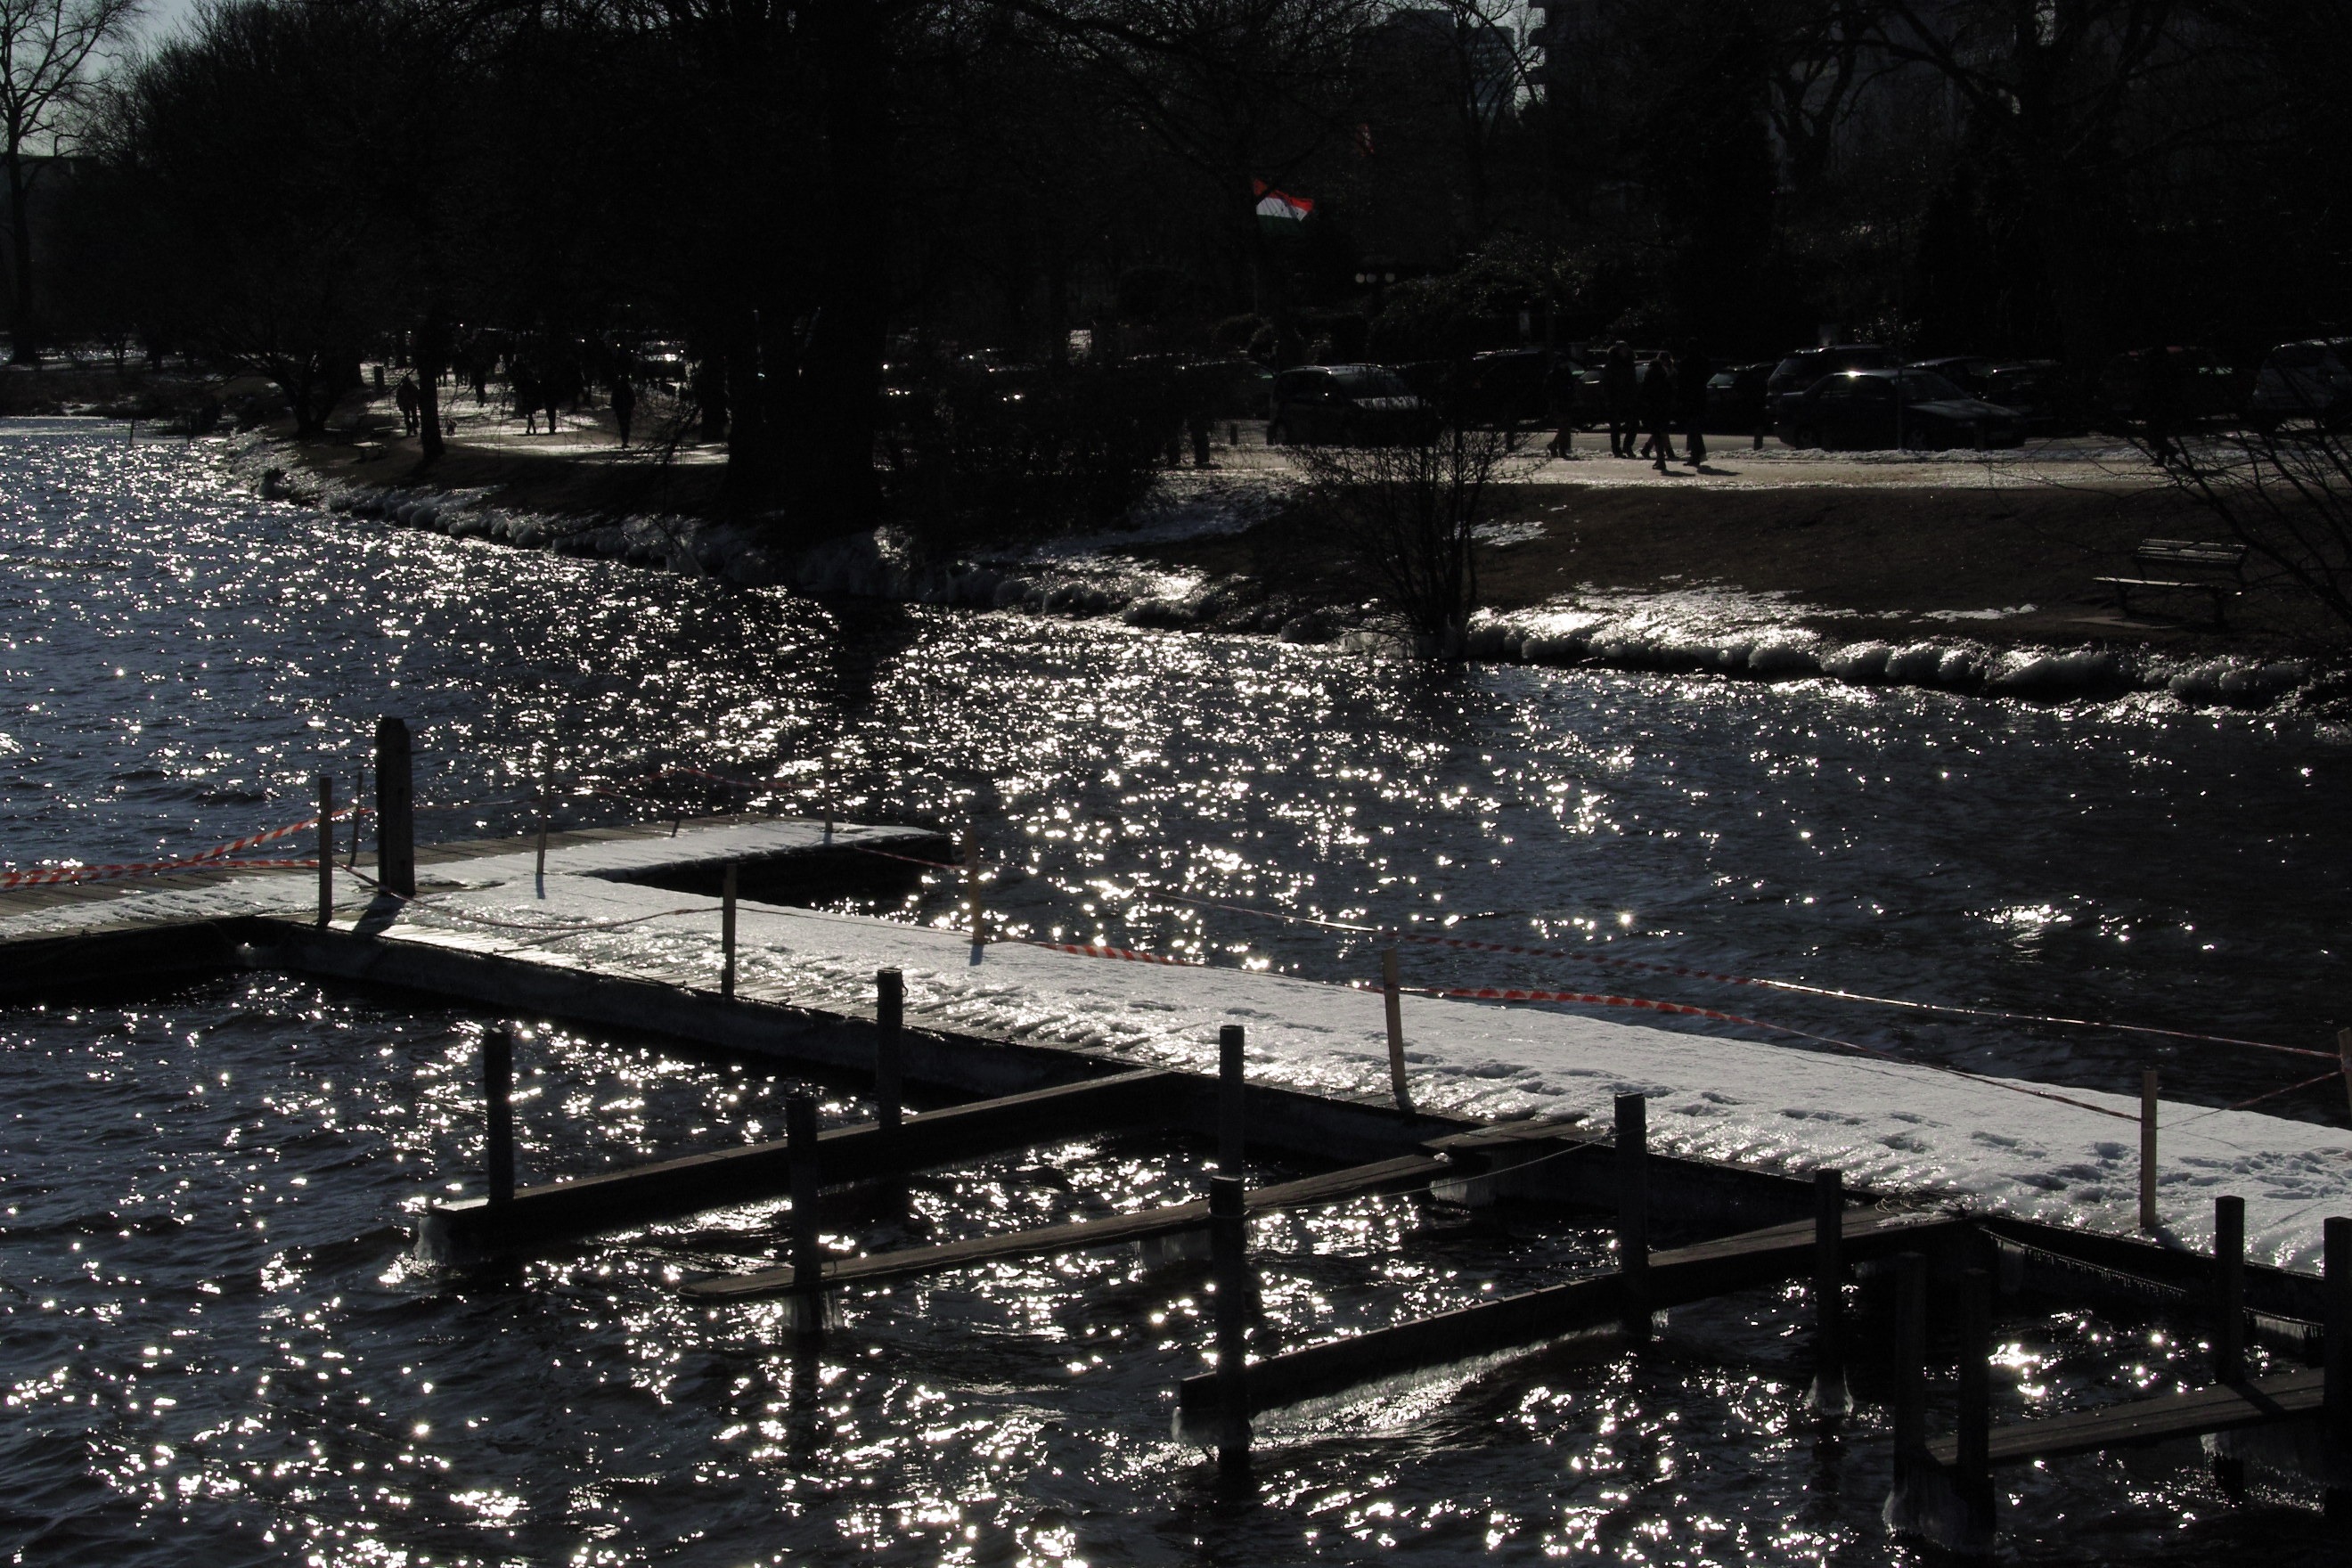
water, snow, winter, dock, black and white, night, morning, river, dusk, evening, reflection, weather, darkness, monochrome, hamburg, light reflections, back light, outer alster, monochrome photography